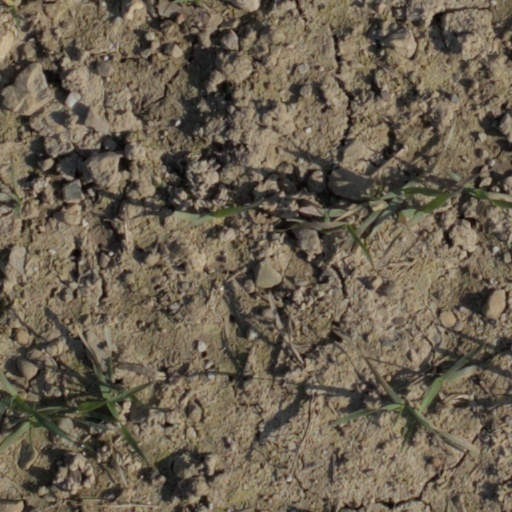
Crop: wheat